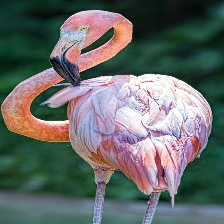
Species: AMERICAN FLAMINGO
Scientific name: PHOENICOPTERUS RUBER